Glamorganshire Canal local nature reserve

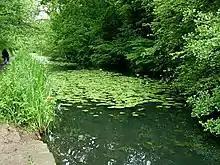
The Glamorganshire Canal in the nature reserve

The Glamorganshire Canal local nature reserve is a nature reserve in Whitchurch, Cardiff, Wales. Formed in 1967, it comprises a disused section of the Glamorganshire Canal (constructed 1794), the Long Wood (designated as a Site of Special Scientific Interest) and an area of the flood plain of the River Taff. The reserve is also known as Forest Farm, and the old farm buildings are used to support the reserve.